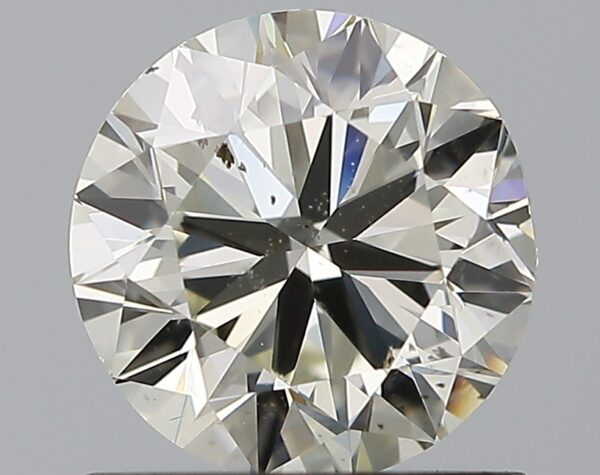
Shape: round
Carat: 1
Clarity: SI1
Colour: L
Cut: GD
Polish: EX
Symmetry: GD
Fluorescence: ST
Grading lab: GIA
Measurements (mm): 6.18 x 6.3 x 3.9